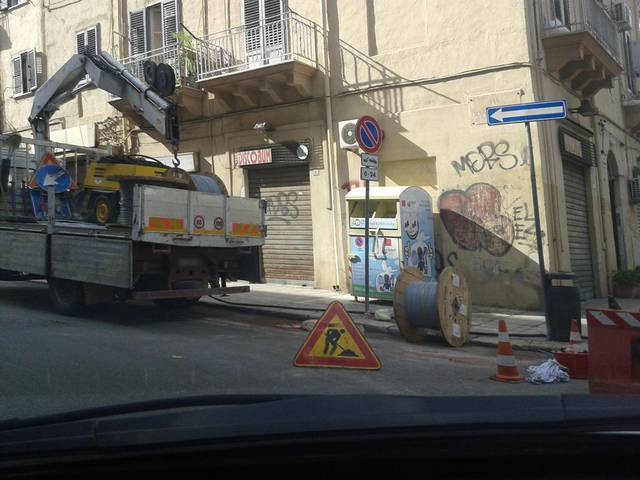
Region: Italy
Coordinates: 38.127, 13.343